Juliette Peirce

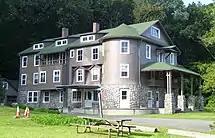
"Arisbe" in 2011

In 1887 Peirce spent part of his inheritance from his parents to buy 2,000 acres (8 km) of rural land near Milford, Pennsylvania, land that never yielded an economic return. There he had an 1854 farmhouse remodeled to his design. The local people, many of whom were French, accepted Juliette. The Peirces led an active social life there and became friends with relatives of Gifford Pinchot. Except for occasional travels and stays elsewhere, the Peirces spent the rest of their lives there. They named their property "Arisbe" for possibly any or all of the following reasons: